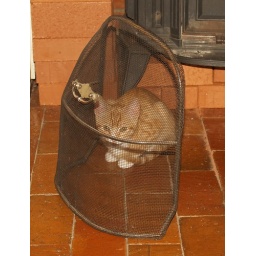
the juicer was hanging out in the wood stove screen for a good bit this evening.